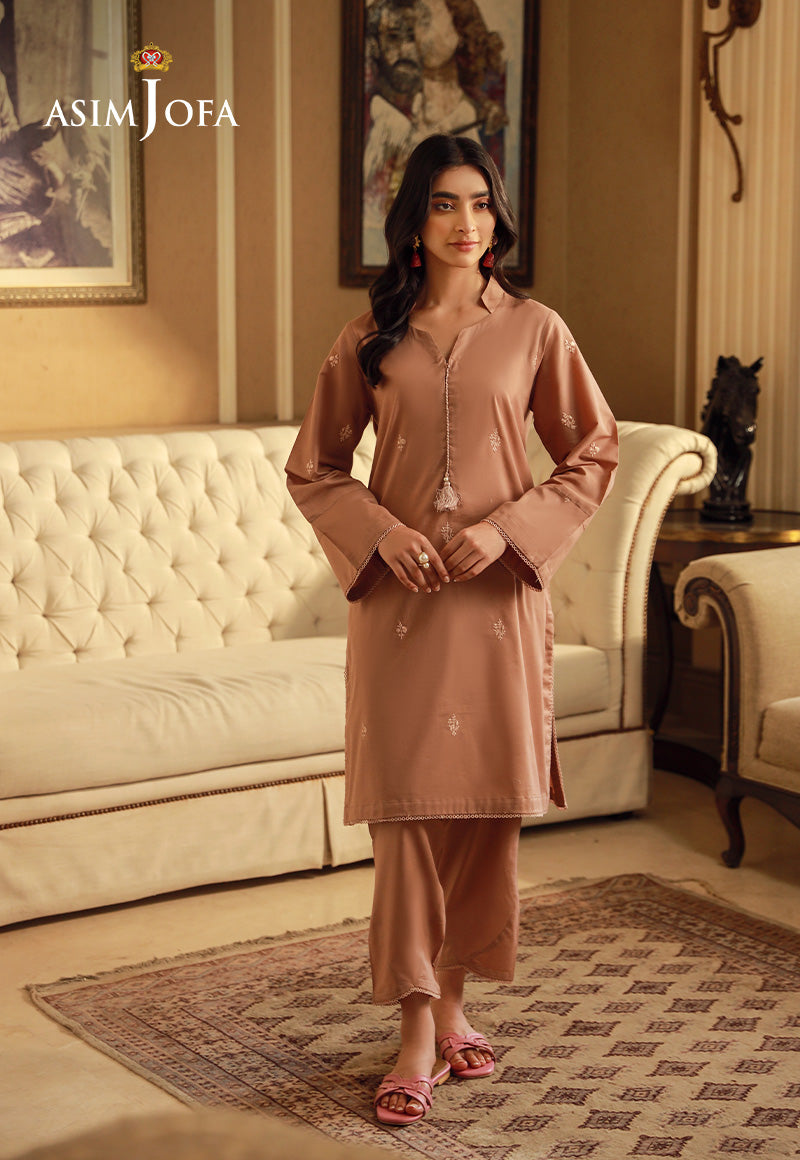
mocha ashima kurta set